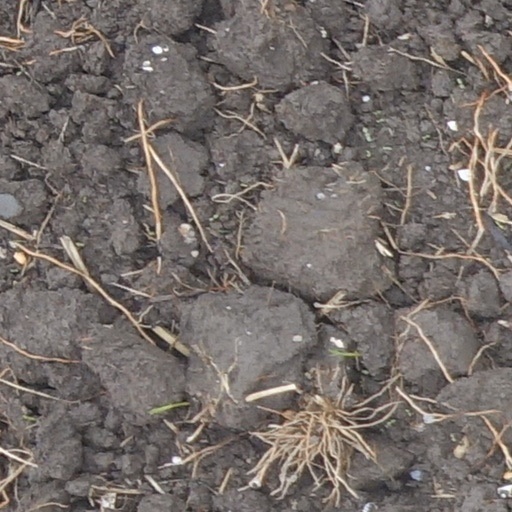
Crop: wheat